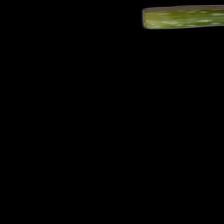
Plant: Aloe Vera